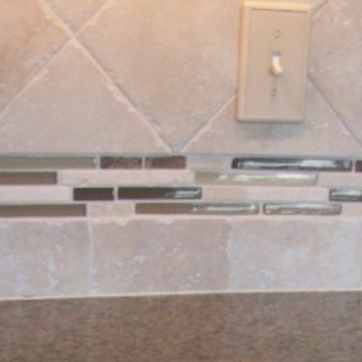
Material: tile